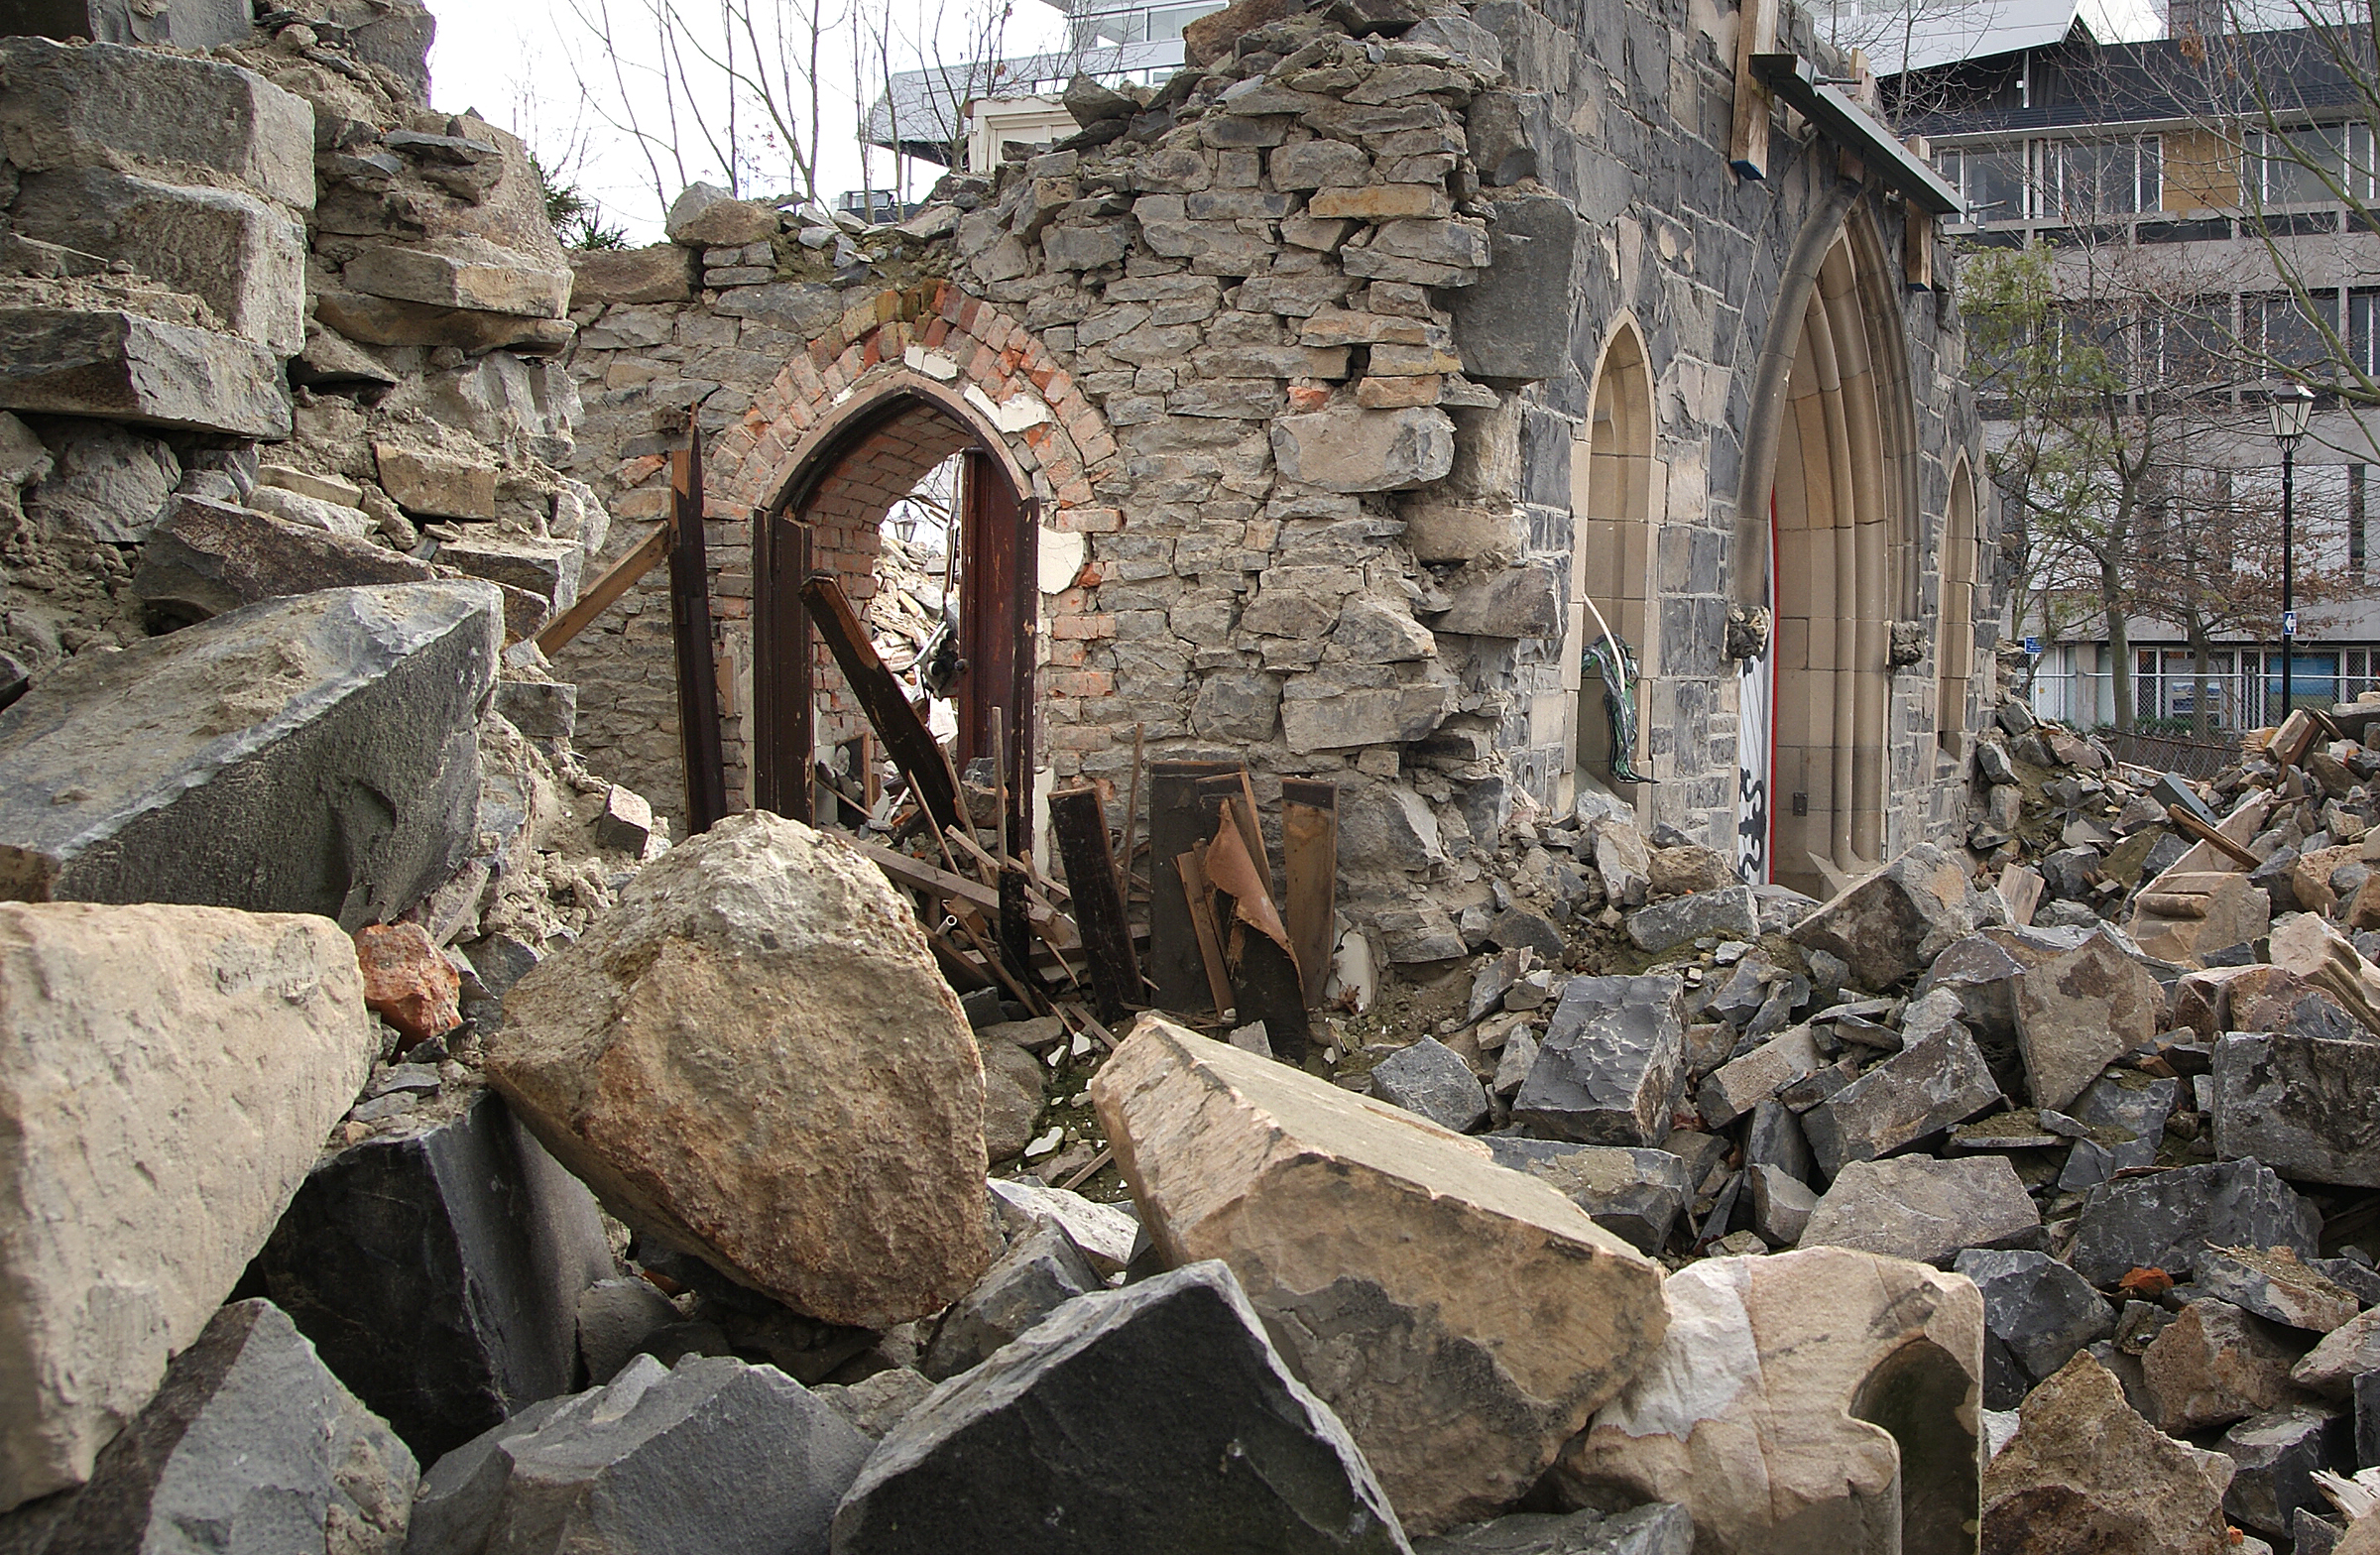
rock, wood, wall, broken, sculpture, rubble, temple, ruins, newzealand, history, earthquake, seismic, ancient history